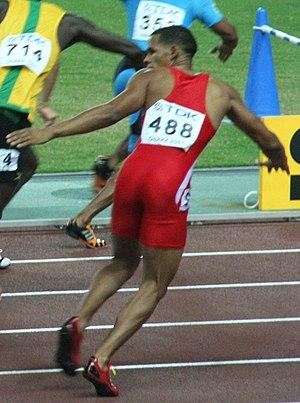
Yoel Armando Tapia Gómez, né le 11 septembre 1984 à San Fernando de Monte Cristi, est un athlète de la République dominicaine, spécialiste du 400 m. Son club est le Dekalb T.C.